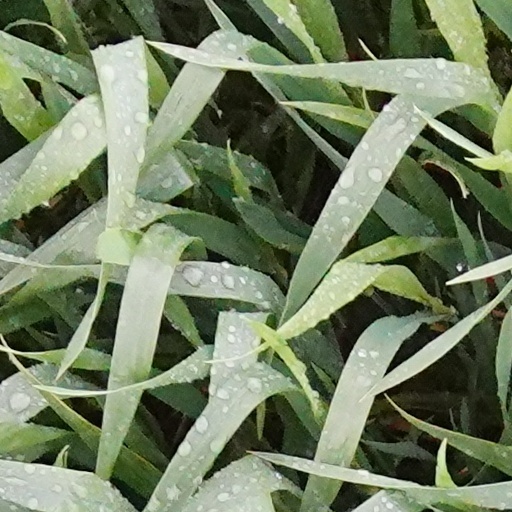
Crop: wheat